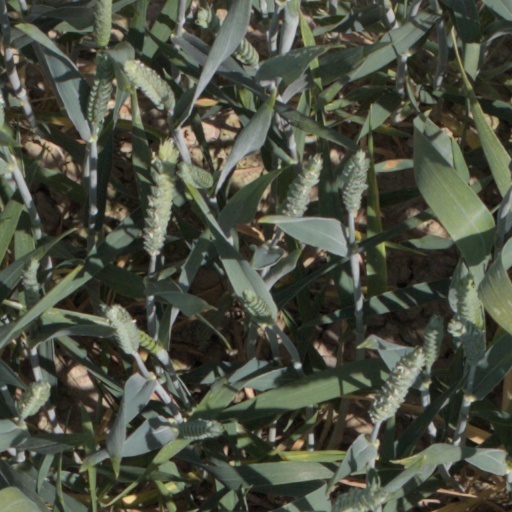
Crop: wheat